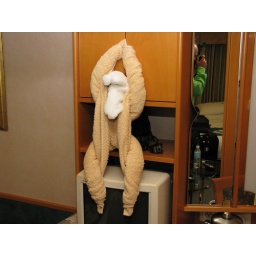
A towel monkey created by our cabin steward.Wednesday March 26, 2008